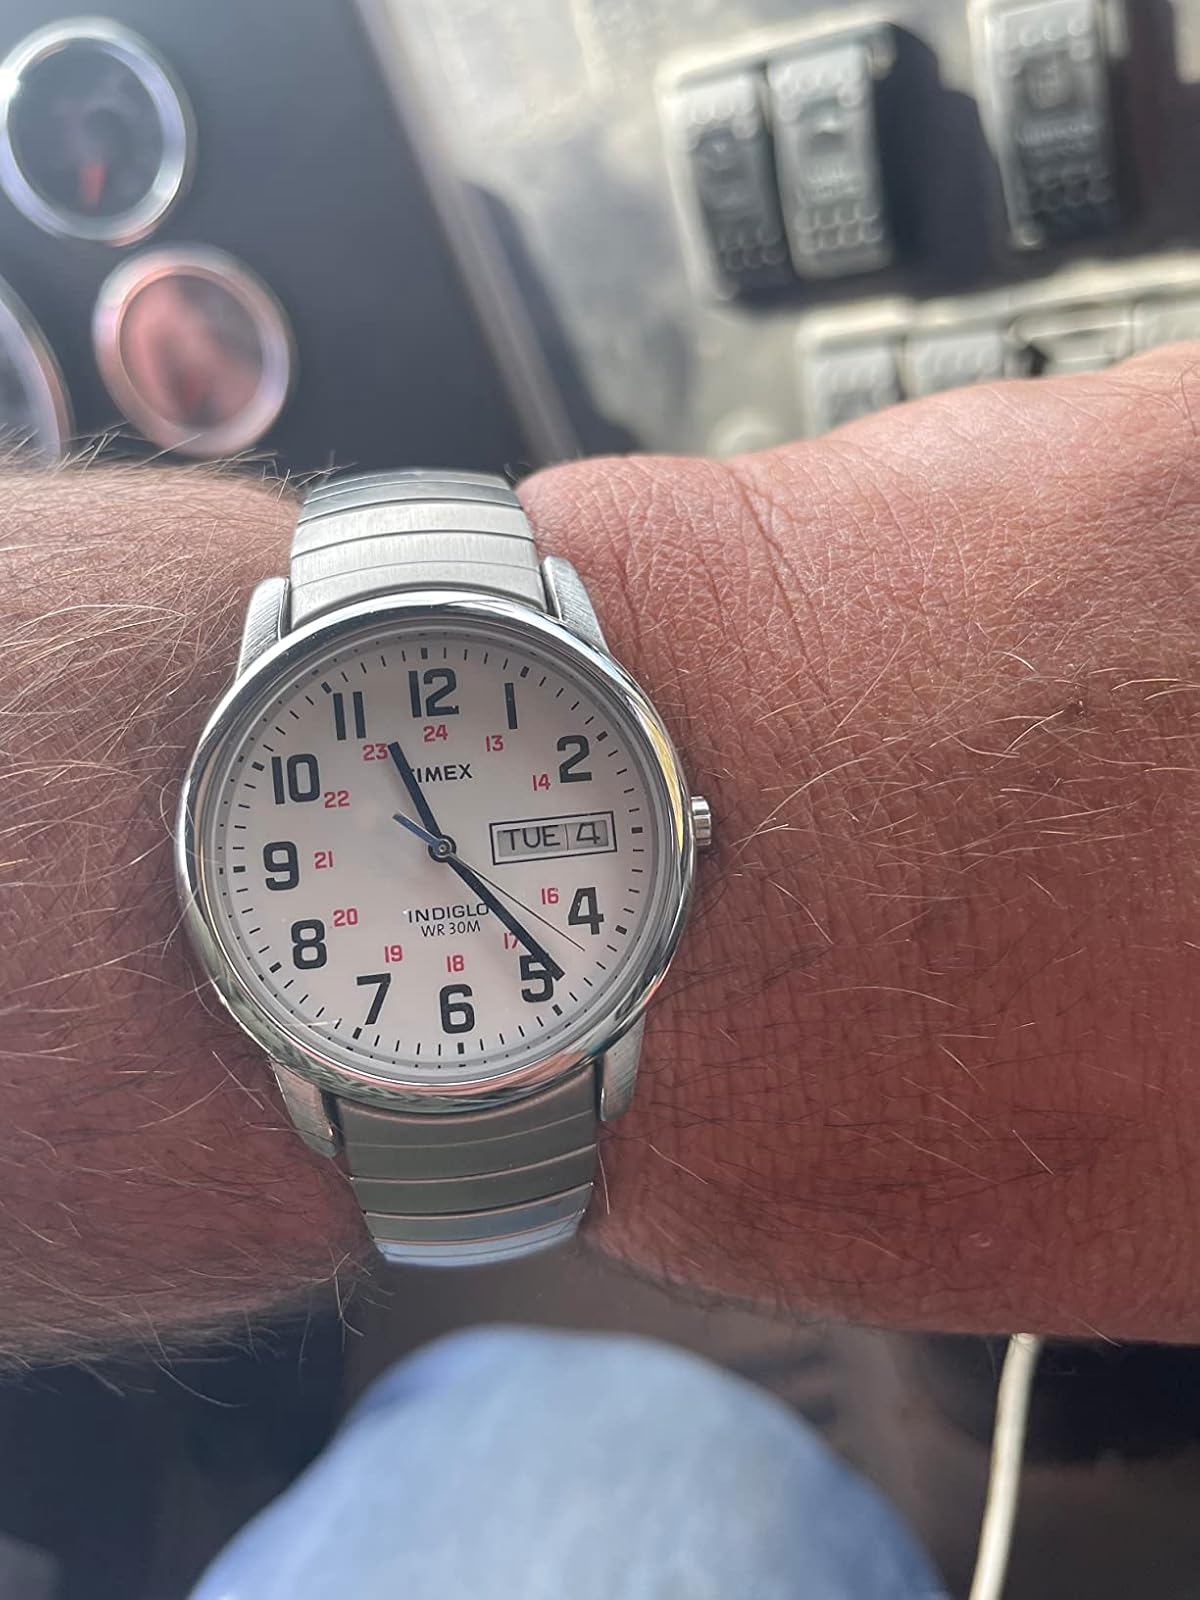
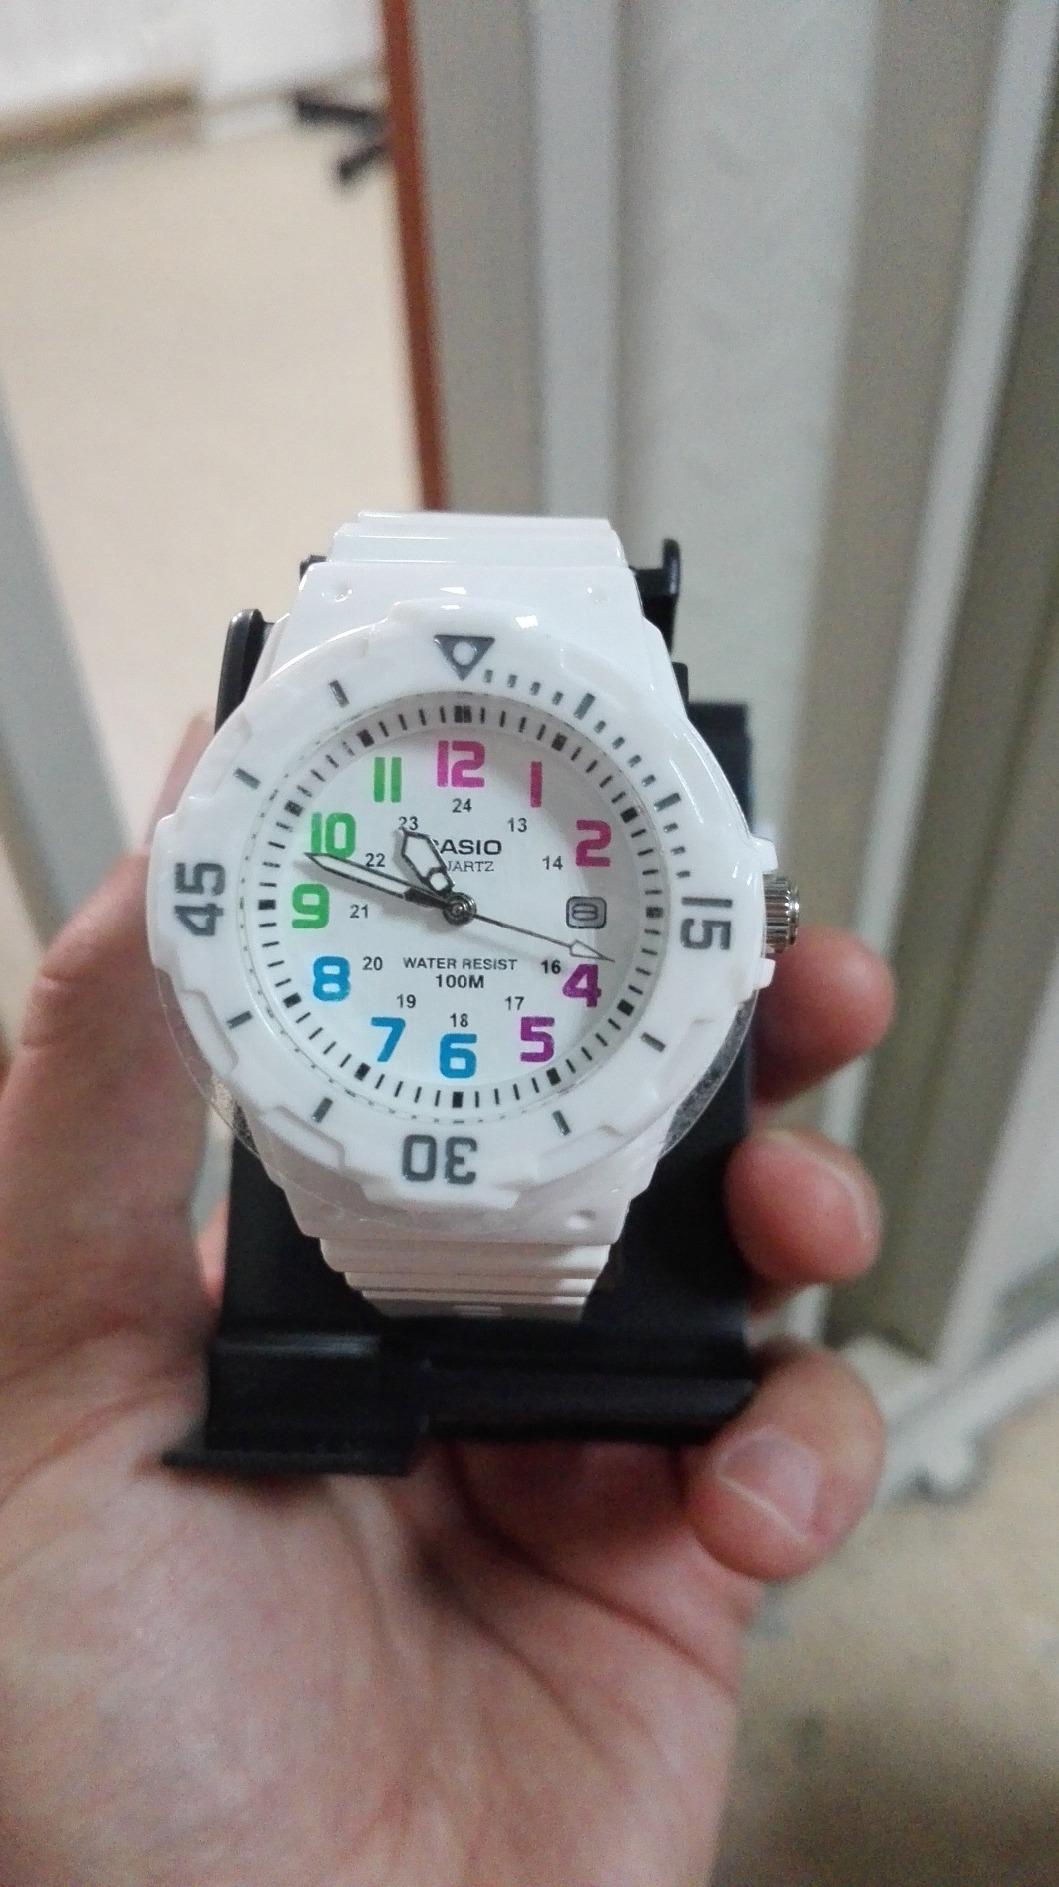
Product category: accessories_watch
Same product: no